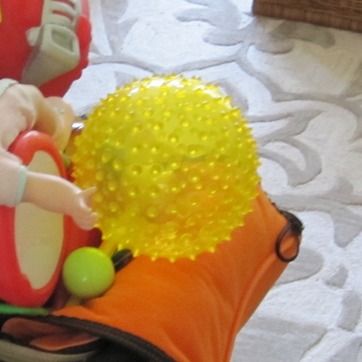
Material: plastic